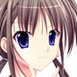
Portrait style: Anime Portrait